Camila Musante

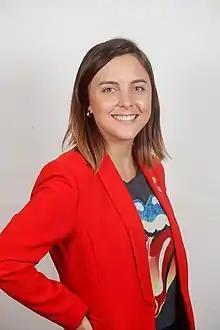
Camila Musante as deputy in 2022.

Camila Fernanda Musante Müller (born 6 February 1990) is a Chilean lawyer, feminist activist and politician. Elected to the Chamber of Deputies for district 14 in 2021, she is one of the first openly bisexual Chilean congresswomen along with Francisca Bello.